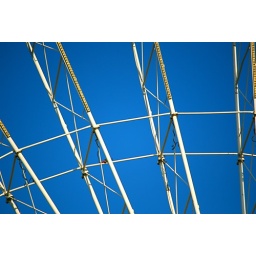
Big wheel in the blue sky